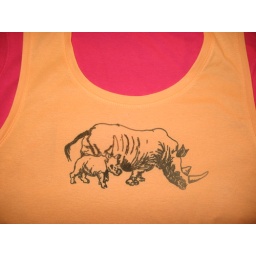
obsessed with pink, orange and rhinocerii - these are the results... orange tank over pink T